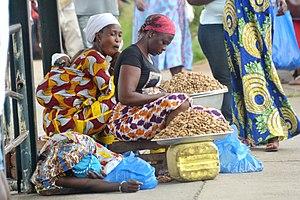
vendeuses d’arachides dans les rues d'Abidjan This is an image of ""African people at work"" from Ivory Coast"
L’arachide, dont le fruit s'appelle cacahuète ou cacahouète, arachide, pois de terre, pistache de terre et pinotte au Canada est une plante de la famille des légumineuses originaire du nord-ouest de l'Argentine et du sud-est de la Bolivie et cultivée dans les régions tropicales, sub-tropicales et tempérées pour ses graines oléagineuses. Elle présente la particularité d’enterrer ses fruits après la fécondation.